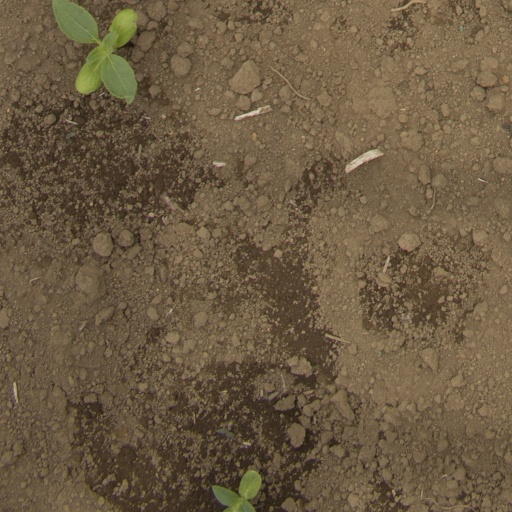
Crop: Jerusalem artichoke